Pope Cyril VI of Alexandria

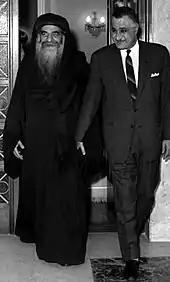
Pope Cyril VI with President Gamal Abdel Nasser, May 1967

Father Mina became Pope of Alexandria on 10 May 1959 (2 Pashons 1675). In accordance with the old Coptic church tradition, Pope Cyril VI was the only monk in the 20th century A.D./17th century A.M. to be chosen for papacy without having been a bishop /Metropolitan first. Before him, there were three bishops / Metropolitans who became Popes of Alexandria: Pope John XIX (1928–1942), Pope Macarius III (1942–1944) and Pope Joseph II (1946–1956). After him, Pope Shenouda III was also a bishop before becoming Pope.